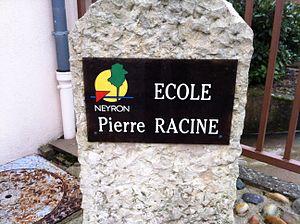
L'école Pierre-Racine à Neyron.
Neyron est une commune française de 2 467 habitants au dernier recensement de 2017, située dans le département de l'Ain en région Auvergne-Rhône-Alpes, à environ 11 km de Lyon. Elle appartient à la région naturelle de la Côtière et elle fait partie de l'unité urbaine de Lyon.